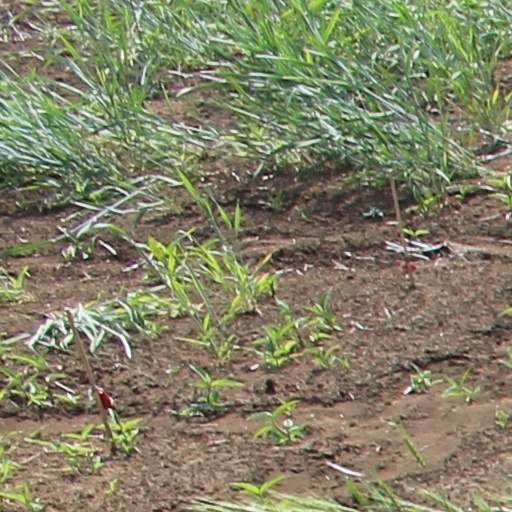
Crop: wheat